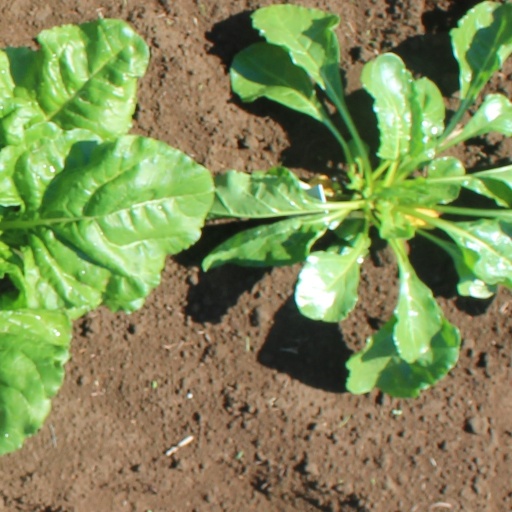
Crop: sugar beet